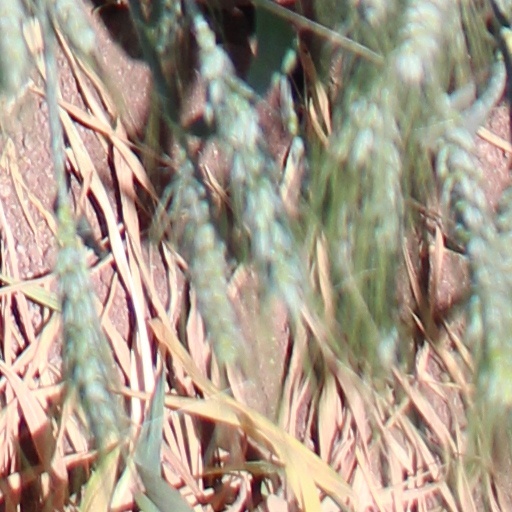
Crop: wheat